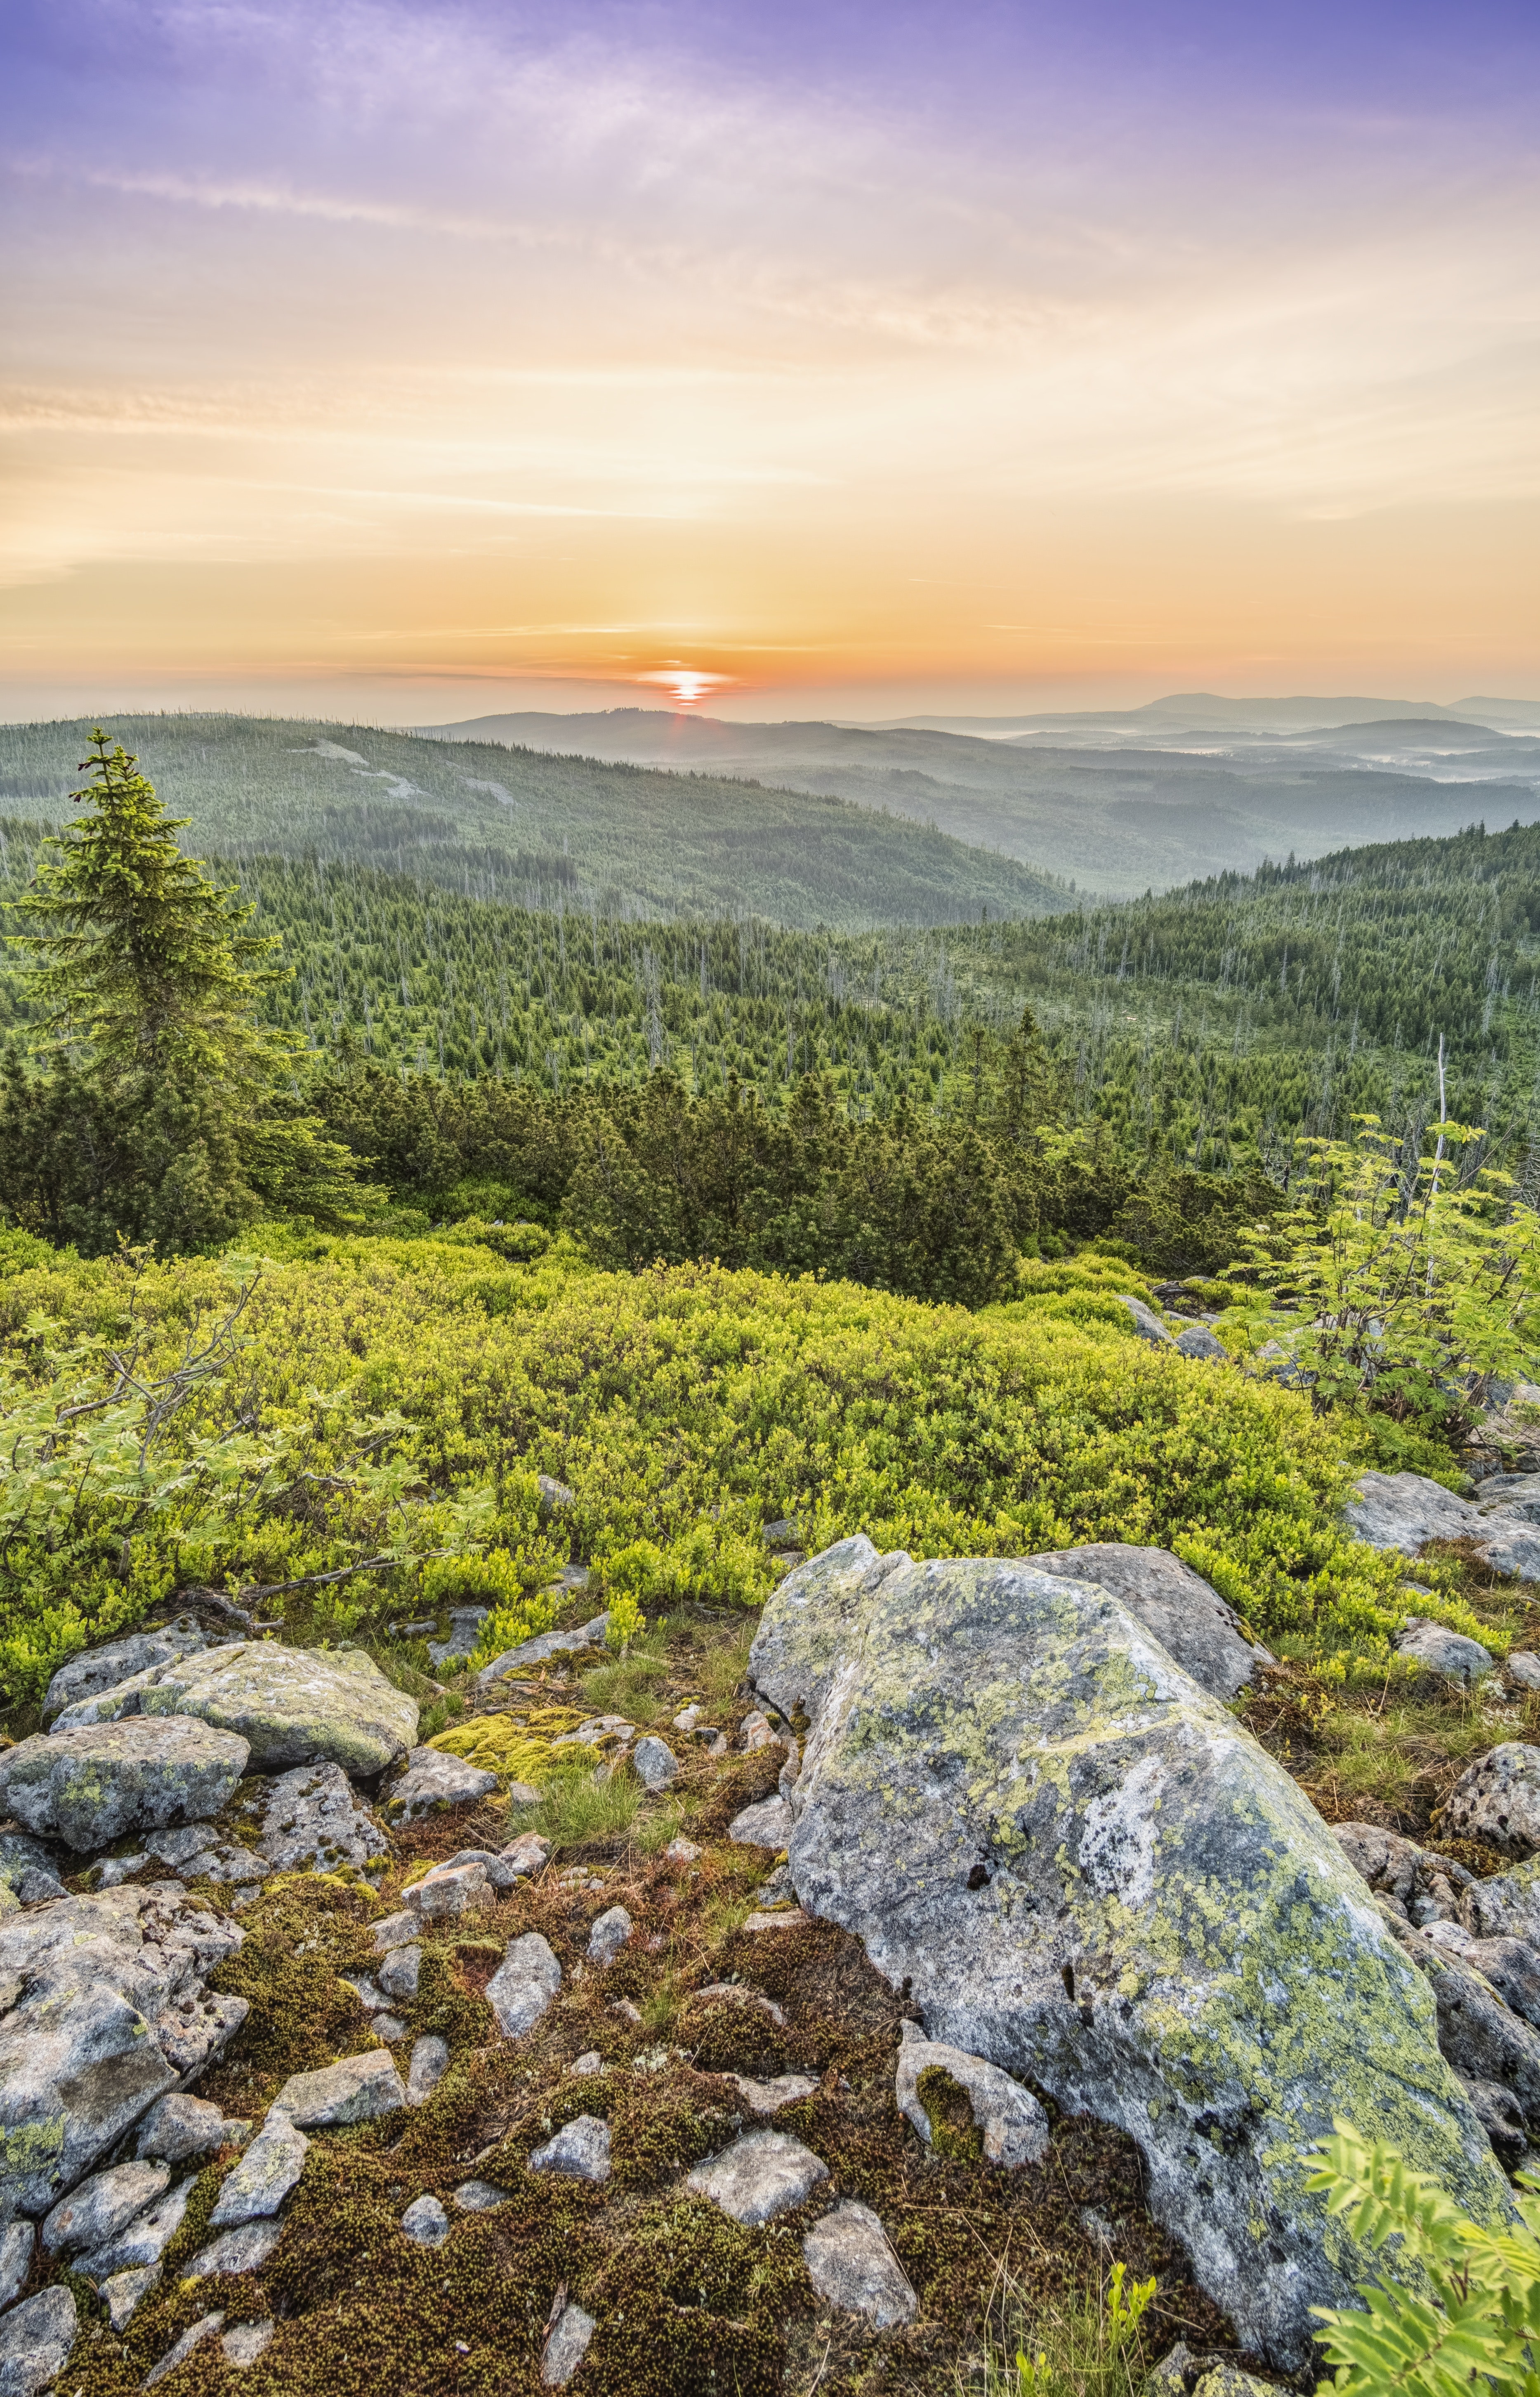
nature, vegetation, sky, natural landscape, natural environment, wilderness, rock, atmospheric phenomenon, tree, mountain, morning, tundra, grass, nature reserve, hill, highland, sunrise, landscape, sunlight, grassland, national park, fell, leaf, forest, horizon, cloud, sunset, plant, geology, rural area, ridge, evening, state park, outcrop, dawn, meadow, sea, coast, bedrock, valley, plain, chaparral, terrain, moss